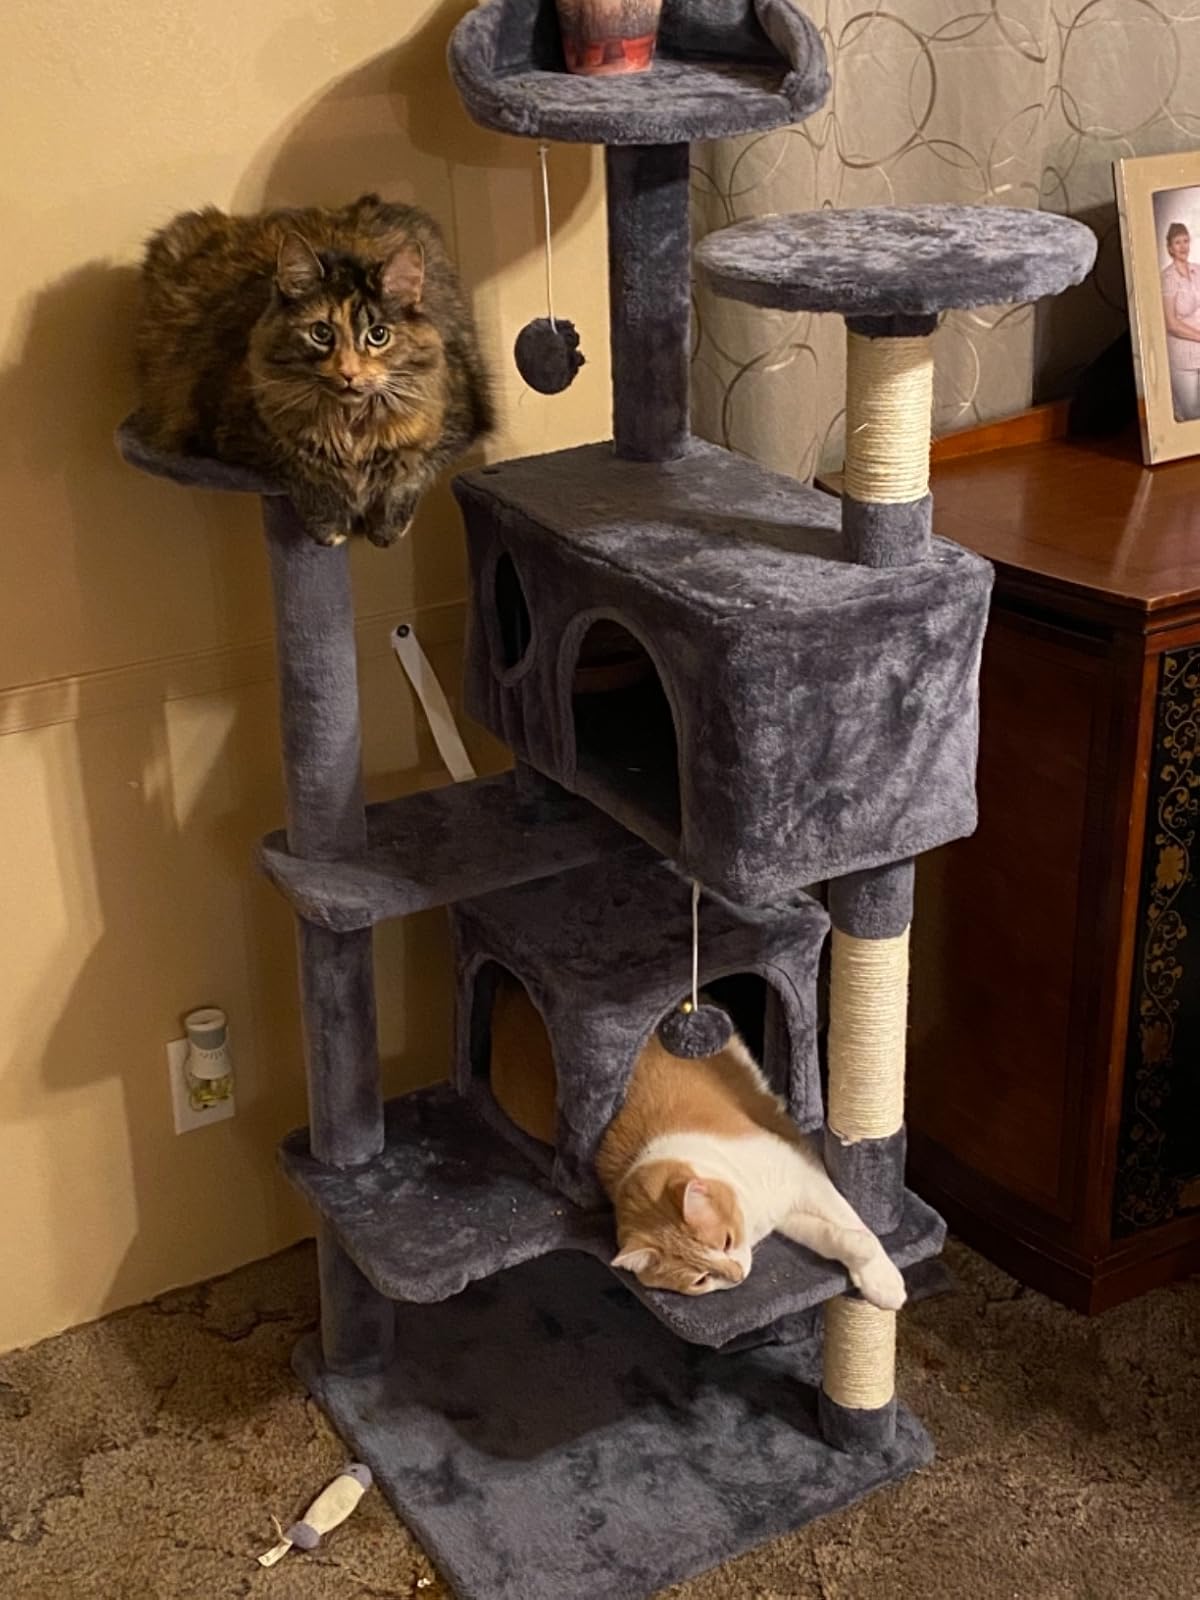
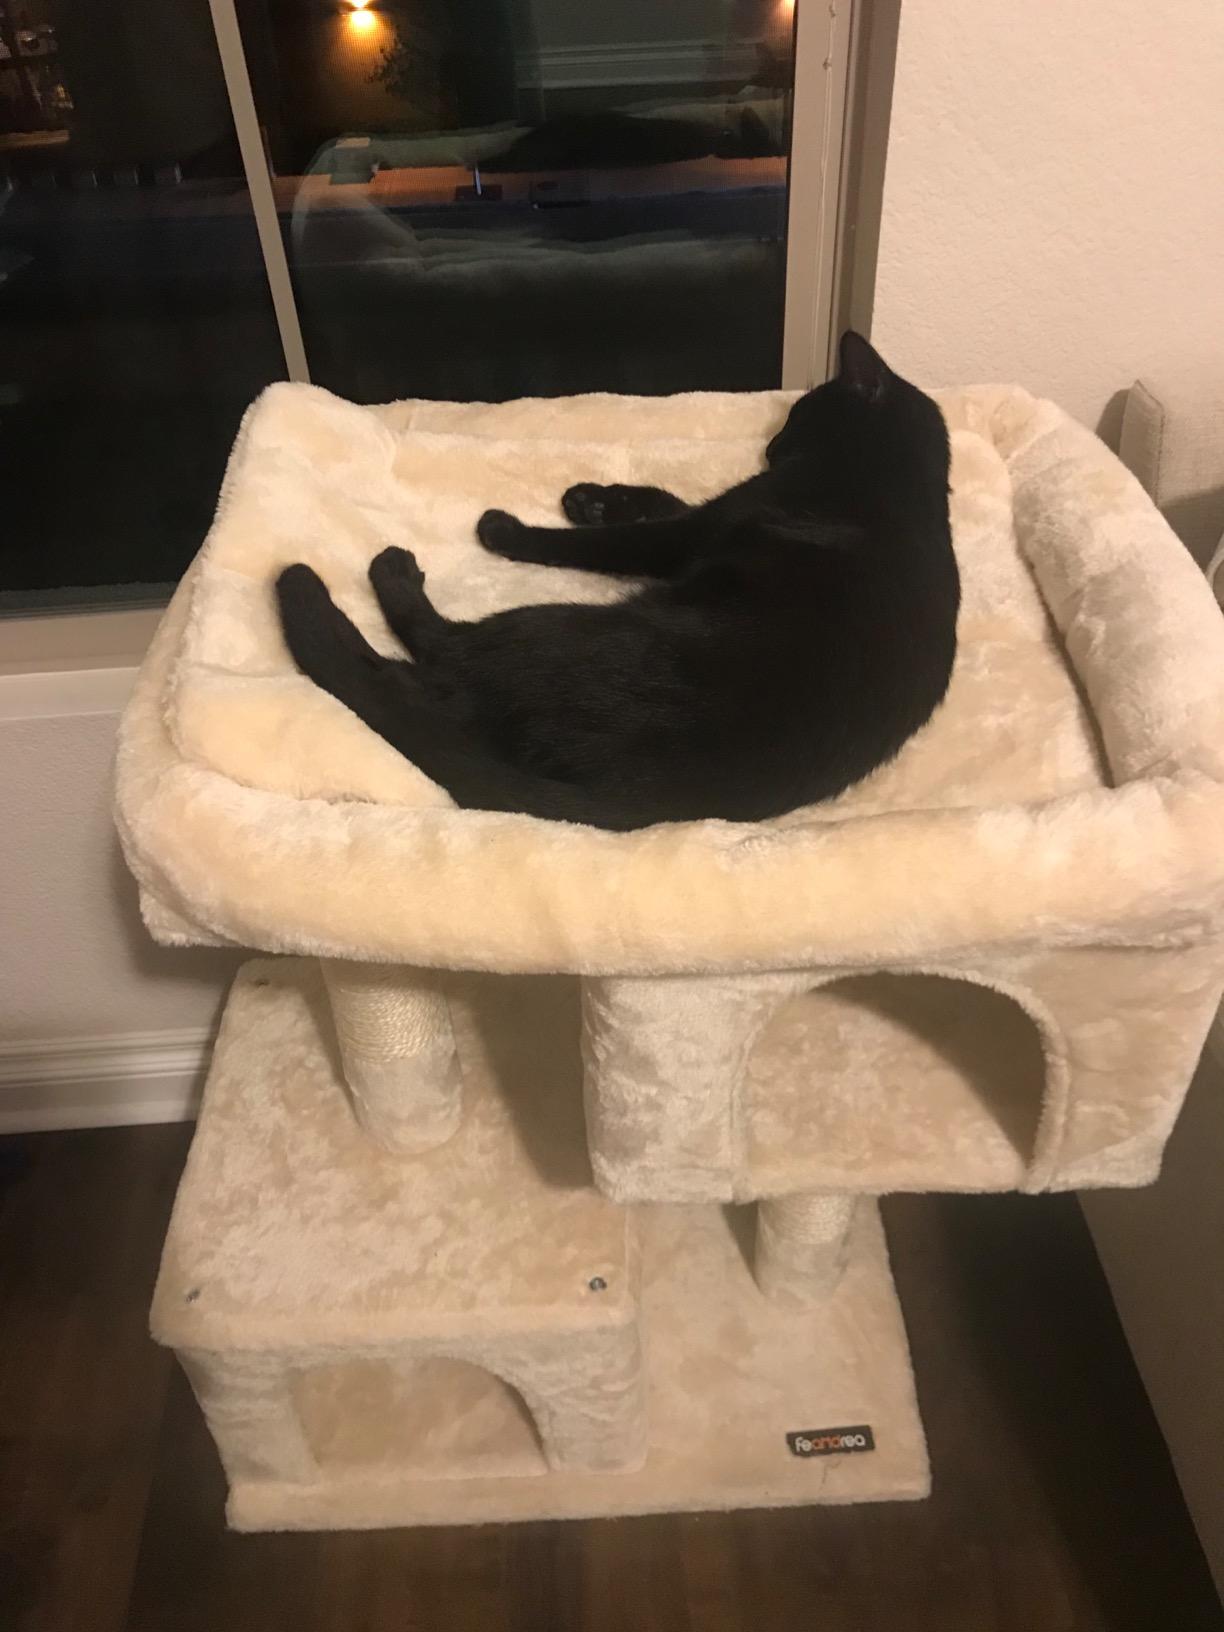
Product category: items_cat tree
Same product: no